Murder mystery game

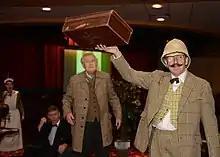
A character in costume revealing a clue, at a live action murder mystery game

A murder mystery game is a type of party game in which players investigate and solve fictitious murders. In many variations, a player secretly plays as a murderer while the others attempt to determine the murderer's identity.